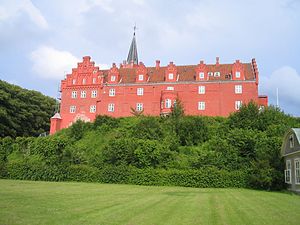
Carl Ahlefeldt
Carl lensgreve Ahlefeldt var en holstensk adelsmand, dansk lensgreve af Langeland, herre af Rixingen og af Mørsberg, statholder i hertugdømmerne, overkammerherre, gehejmeråd, overstaldmester og overhofmester.